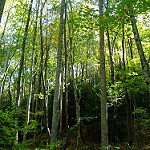
Label: forest